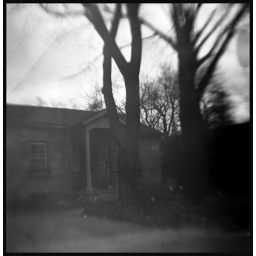
Not sure I'd like living beside the train tracks, but I love little stone houses.